Bathroom bill

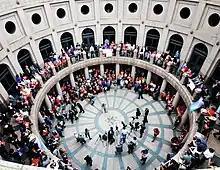
Public opposition to SB6 in the State Capitol

The Public Facilities Privacy & Security Act became law in North Carolina in 2016, although portions of the measure were later repealed in 2017 as part of a compromise between the Democratic governor and Republican-controlled Legislature, and the remaining provisions were sunset in 2020.